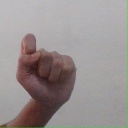
अक्षर: घ